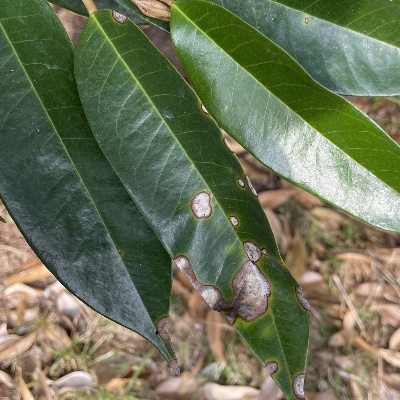
Label: Leaf_Phomopsis